Sicily

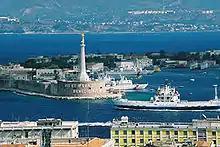
Port of Messina

Sicily has long been noted for its fertile soil, which is the result of past volcanic eruptions. The local agriculture is also helped by the pleasant climate of the island. The main agricultural products are wheat, citrons, oranges "(Arancia Rossa di Sicilia IGP)", lemons, tomatoes "(Pomodoro di Pachino IGP)", olives, olive oil, artichokes, prickly pear "(Fico d'India dell'Etna DOP)", almonds, grapes, pistachios "(Pistacchio di Bronte DOP)" and wine. Cattle and sheep are raised. The production of cheese is particularly important thanks to the Ragusano DOP and the Pecorino Siciliano DOP. Ragusa is noted for its honey ("Miele Ibleo") and chocolate ("Cioccolato di Modica IGP") products.